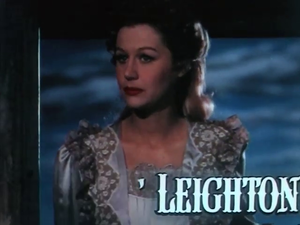
L'Insaisissable Mouron est un film britannique réalisé par Michael Powell et Emeric Pressburger, sorti en 1950.